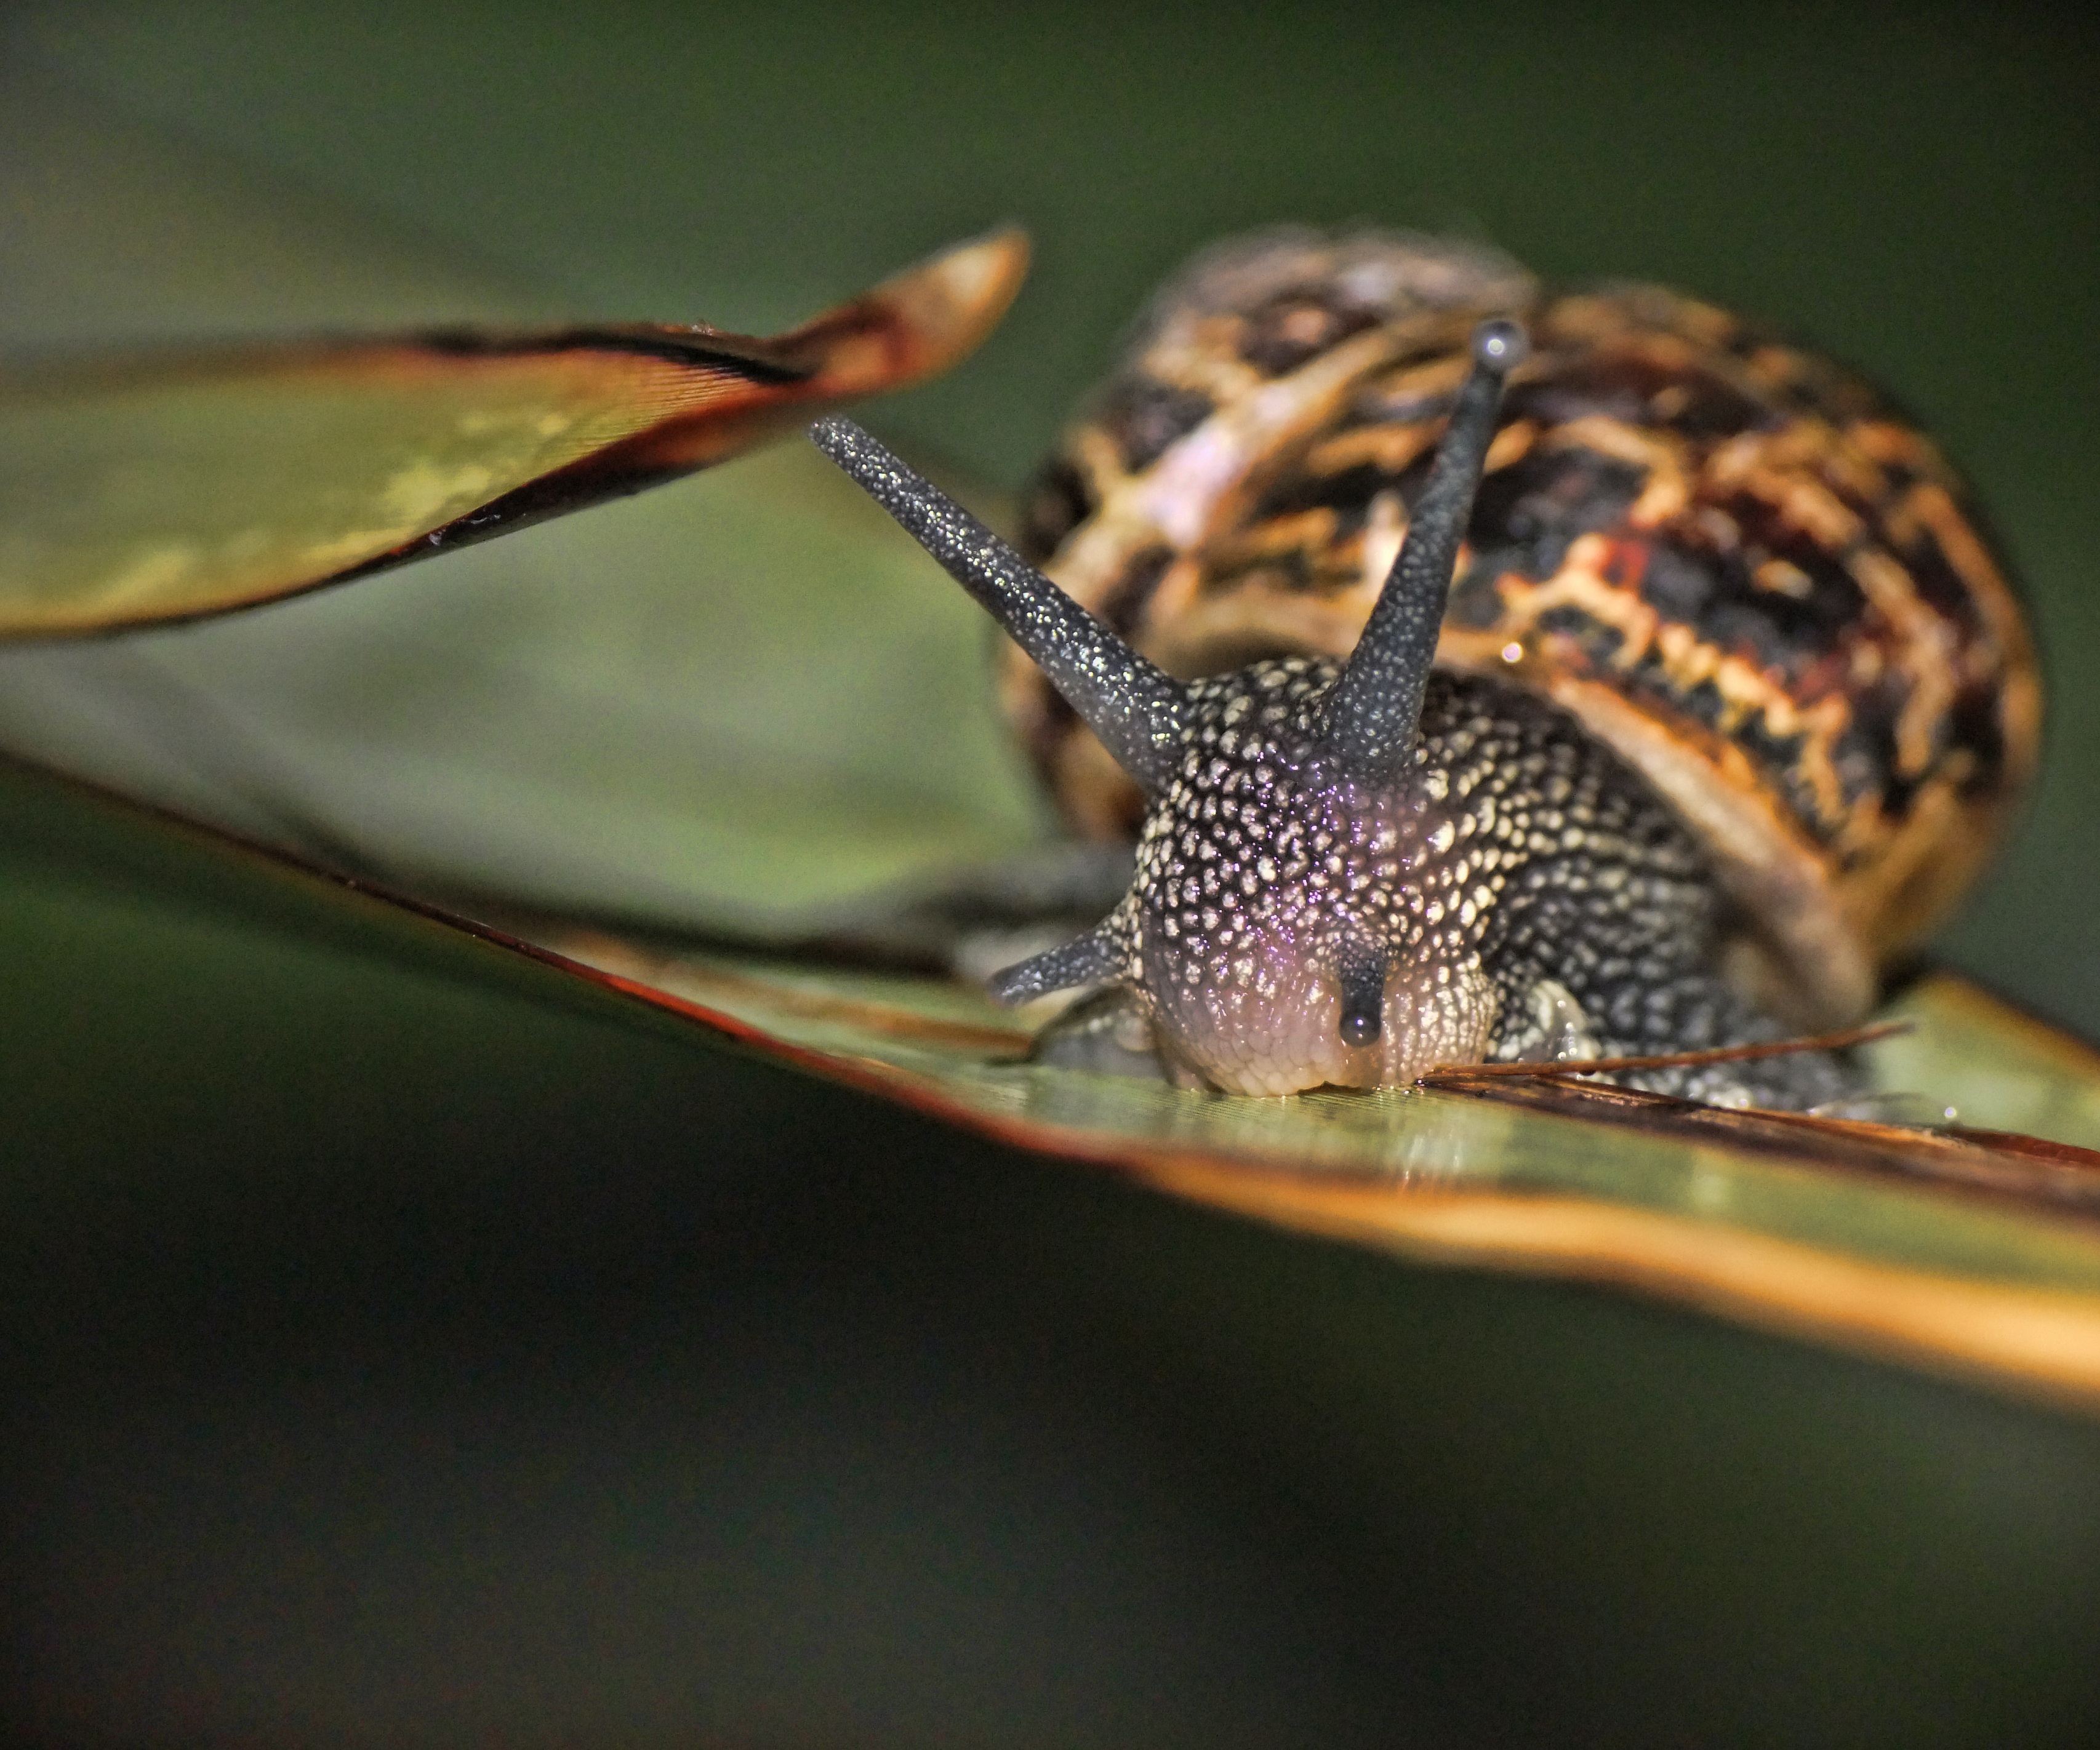
nature, outdoor, road, white, photography, countryside, spiral, animal, wildlife, food, spring, green, insect, macro, small, brown, garden, fauna, shell, plants, invertebrate, close up, mollusk, snail, eye, slimy, skin, slime, slow, edible, strength, slug, helix, gastropod, macro photography, humidity